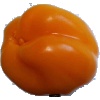
Label: Pepper Yellow 1